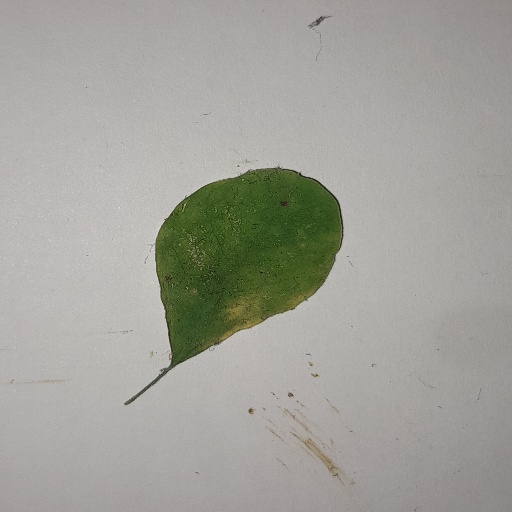
Species: Sojina
Leaf condition: Yellow Leaf